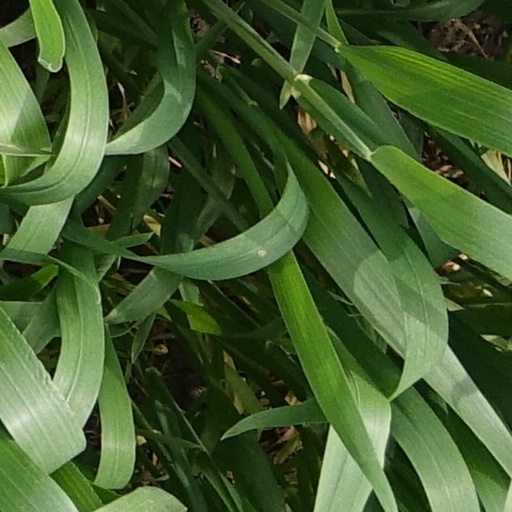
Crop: wheat